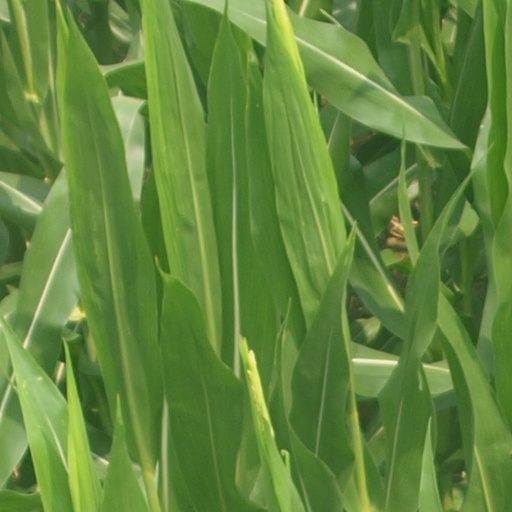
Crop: maize; corn